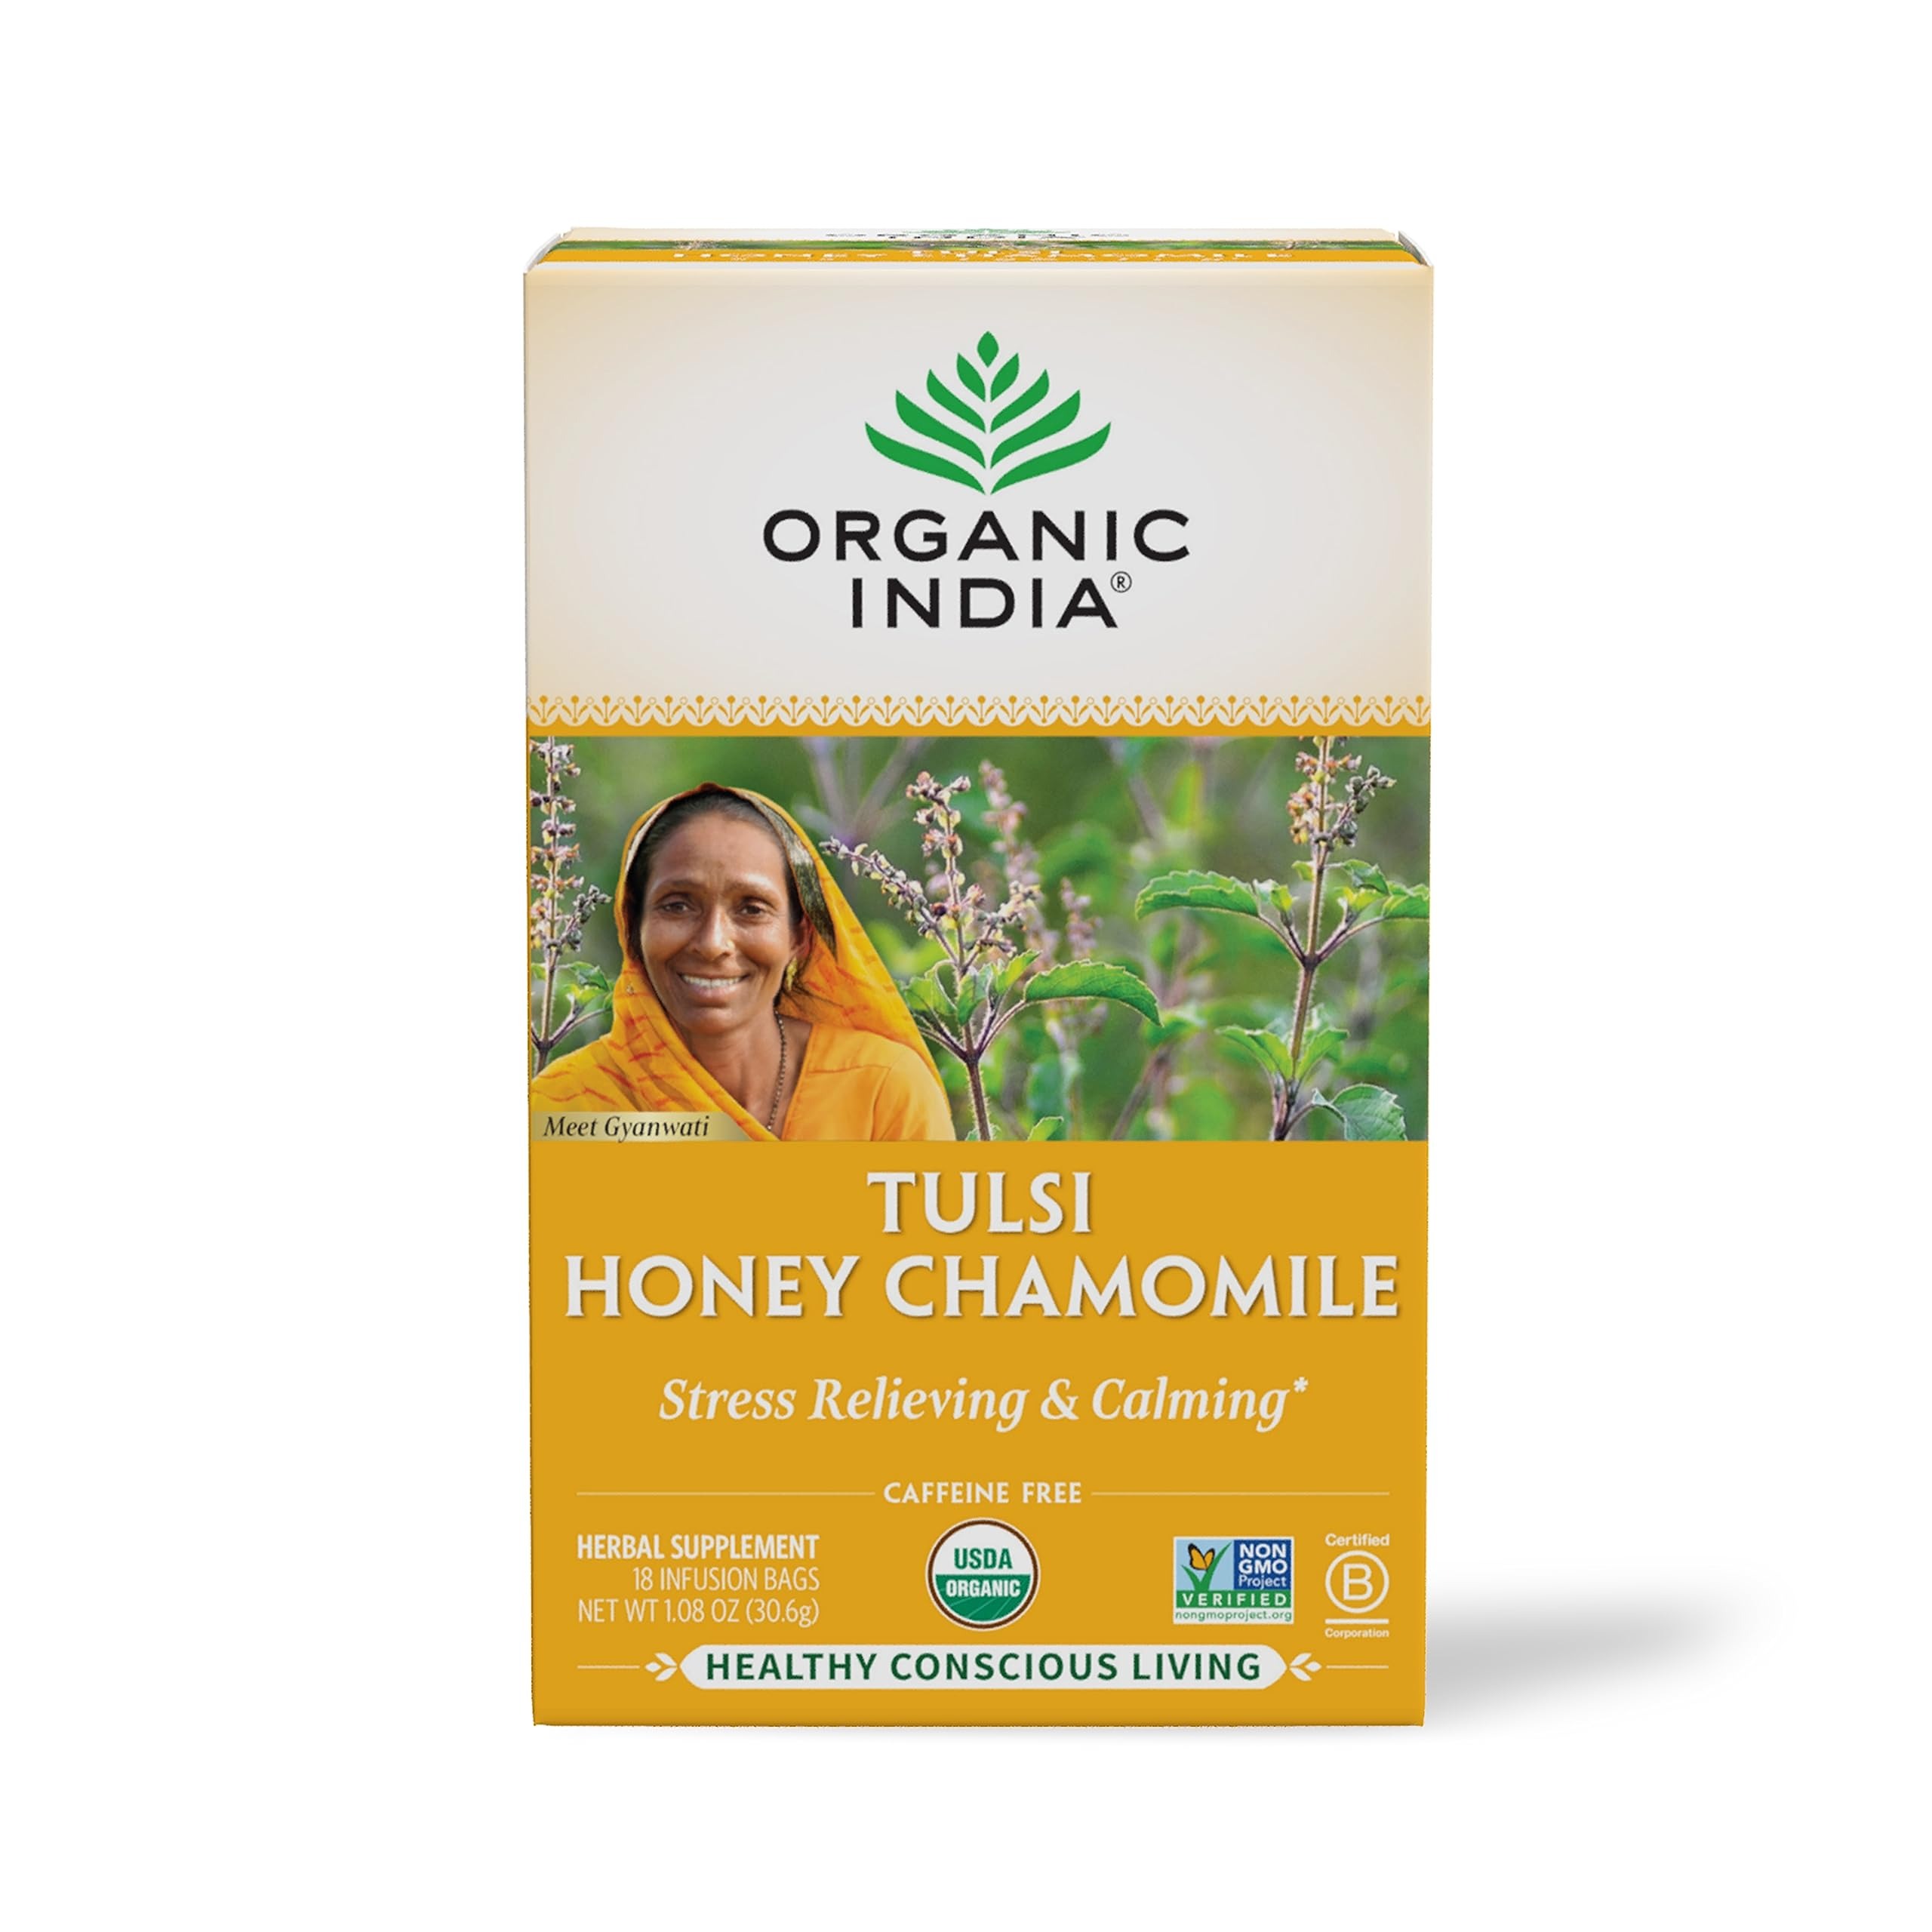
Item Name: Organic India Tulsi Honey Chamomile Herbal Tea - Holy Basil, Stress Relieving & Calming, Immune Support, Adaptogen, Vegan, USDA Certified Organic, Caffeine-Free - 18 Infusion Bags, 1 Pack
Bullet Point 1: POWERFUL TULSI - Experience the qualities in this restorative, yet energizing infusion. Formulated with our signature stress-relieving blend of Rama, Vana and Krishna Tulsi (Holy Basil)
Bullet Point 2: UNIQUE BLEND THAT PACKS A PUNCH - Each different variety is created by Organic India to be a perfectly balanced herbal infusion
Bullet Point 3: NATURAL REMEDY - Potent when consumed as a tea, Tulsi is a powerful rejuvenative herb that has adaptogenic properties. Tulsi is rich in antioxidants and helps support the immune system
Bullet Point 4: GROWN SUSTAINABLY USING REGENERATIVE AGRICULTURE - With great attention to sustainability, we are growing and harvesting our herbs ethically, partnering with small family farmers to restore vibrant health to the communities and land of India
Bullet Point 5: LEED PLATINUM CERTIFIED - In 2018, Organic India became the first food production facility in India to obtain the LEED Platinum certification - setting the standard of excellence and commitment to the well-being of the community, the environment, employees, and farmer partners
Value: 18.0
Unit: Count

Price: 5.99